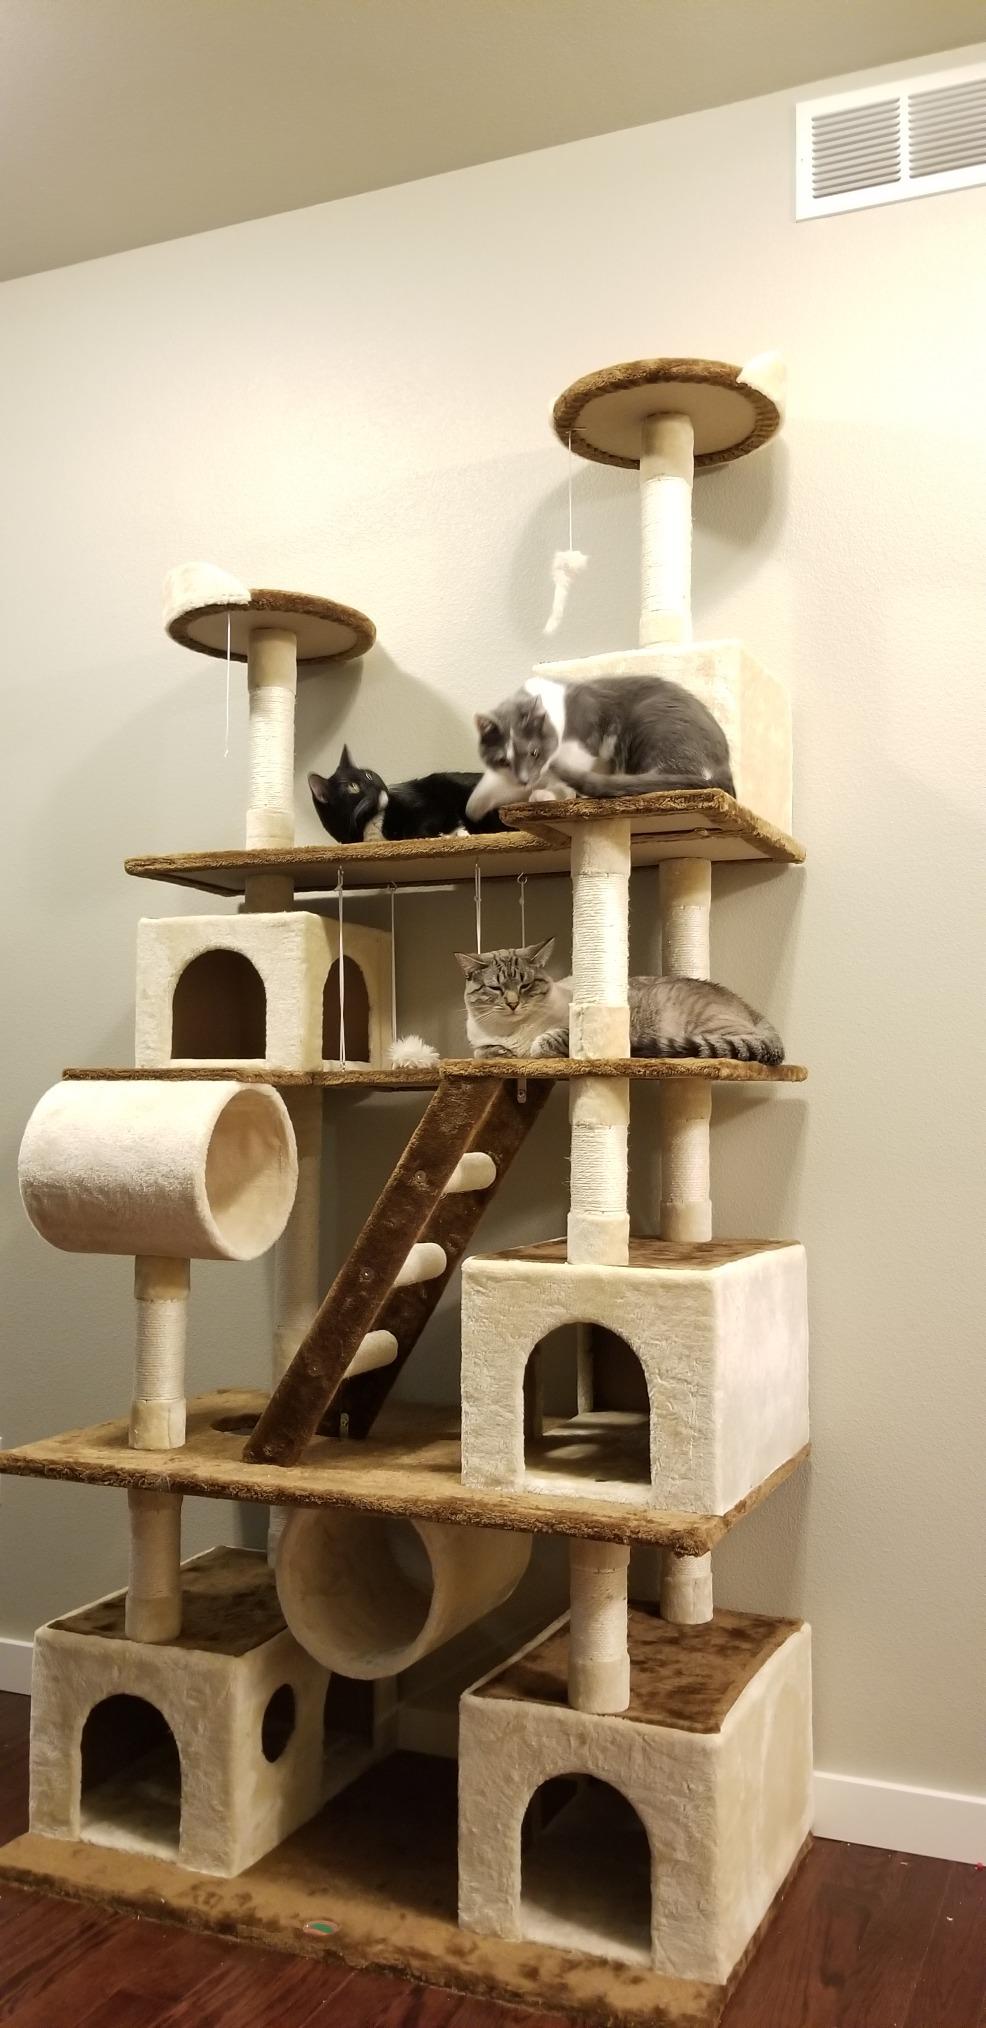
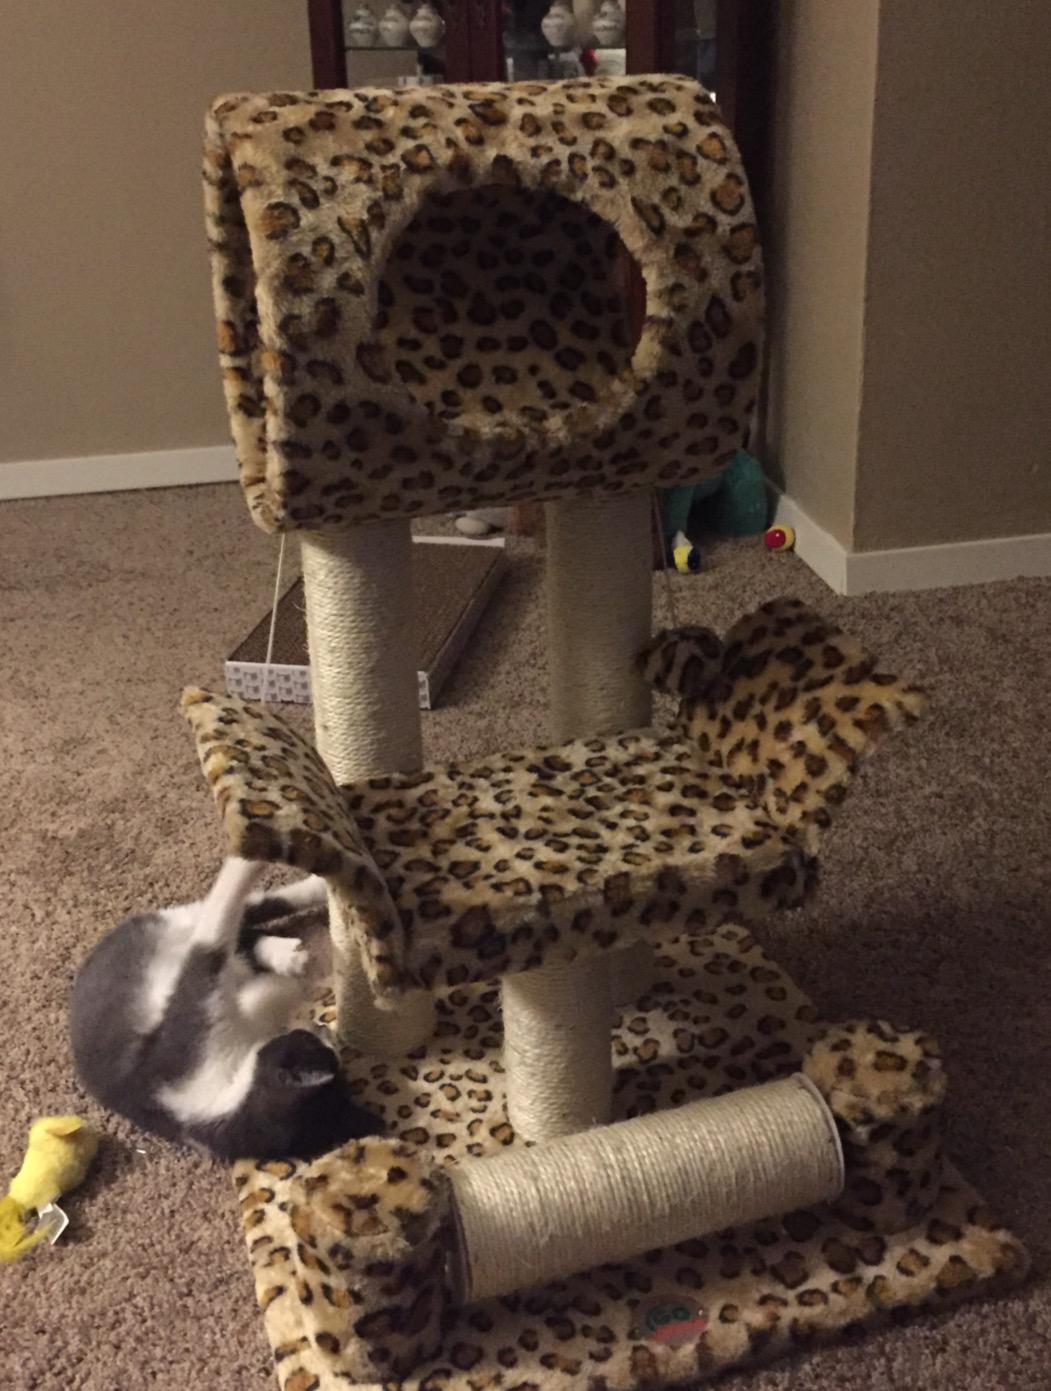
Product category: items_cat tree
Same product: no